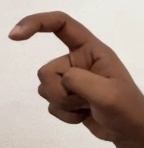
ASL sign: X